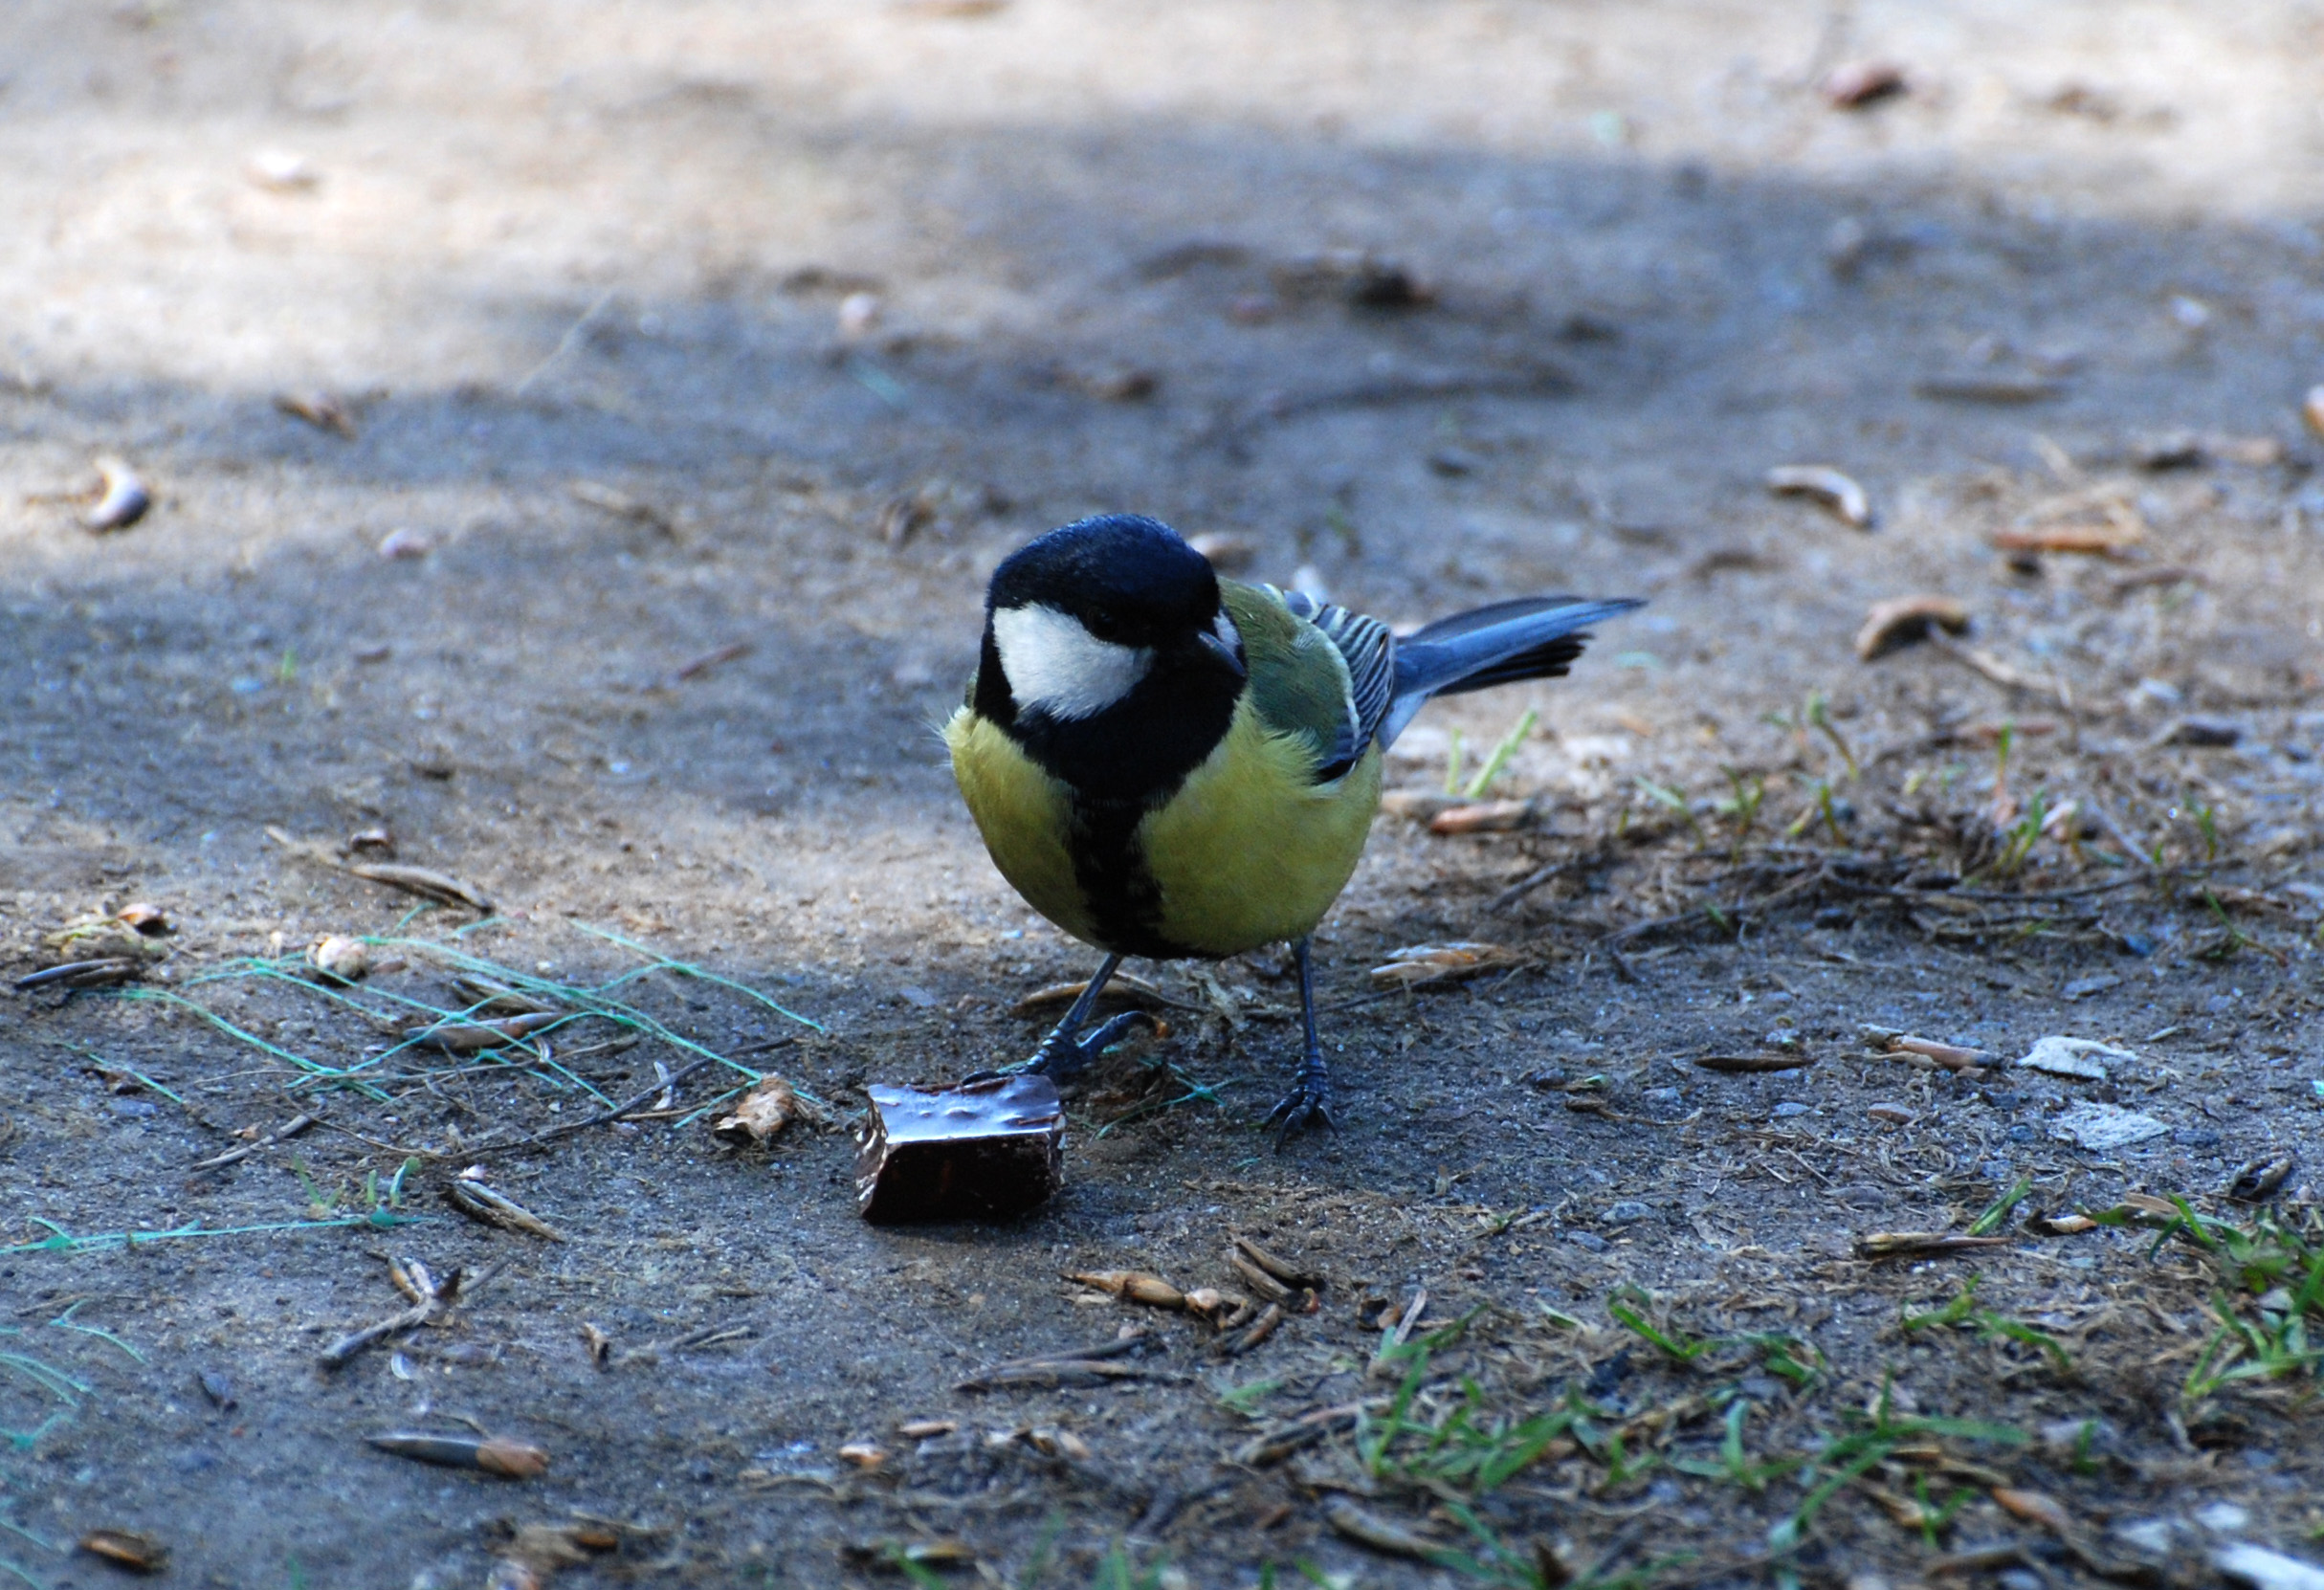
nature, bird, flower, animal, wildlife, green, beak, nikon, fauna, birds, duck, animals, vertebrate, d80, tit, naturesfinest, nikond80, impressedbeauty, tits, old world flycatcher, perching bird